History of Texas Longhorns football

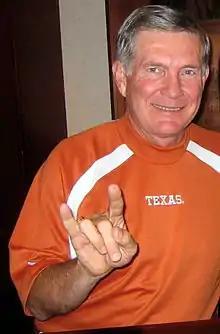
Coach Brown

The Longhorns started 1998 with a new head coach, Mack Brown, who came to Texas after serving as head football coach at North Carolina. Immediately after being hired on Brown would begin the rebuilding process by conducting a speaking tour through many Texas high schools in order to turn around the relationship with coaches and schools that had previously been blocked out by previous head coaches. His ideas and ability to recruit would prove pivotal to the first several years in his position. The Mack Brown era officially debuted with a 66–36 win over New Mexico State in Austin in which running back Ricky Williams would account for six rushing touchdowns. Texas was able to build on that momentum winning six straight including an upset win over Nebraska, 20–16, in Lincoln, Nebraska; which snapped the Cornhuskers streak of 48 straight home victories. The team would go undefeated at home that season and close out a thrilling 26–24 last minute upset win over #6 rival Texas A&M, Texas went on to face and dominate Mississippi State in the 1999 Cotton Bowl Classic, their first New Years Bowl victory since 1981. After a great start in 1998, the talk of national championships began in 1999. However, the talk quickly died after a rocky start, but Texas rebounded with a huge third straight victory over No. 3 Nebraska in Austin and finished the season 9–5. The 2000 season had many people speaking of a championship run with the loaded talent recruited from the previous year. There were growing pains during the season as Texas finished 2nd in the Big 12 and 9–3 overall. In 2001, Texas went 10–1 on the season and was heading towards a national championship appearance against Miami but were upset in the Big 12 championship by Colorado, who they had previously beaten soundly in the regular season. Texas finished the year with an exciting shoot-out win in the Holiday Bowl over Washington where Major Applewhite would set a passing record of 473 yards in a come from behind 47–43 victory. The Holiday Bowl would be voted as the most watched bowl game of the 2001 season. Applewhite finished his career with a 22–6 record as a starting quarterback. Texas would finish the season 11–2 ranked in the top five. In 2002, Texas was again ranked in the top 5 of the polls with hopes of another championship run. Two conference losses set Texas back in the polls where they finished 11–2, beat LSU in the Cotton Bowl, and finished in the top five.